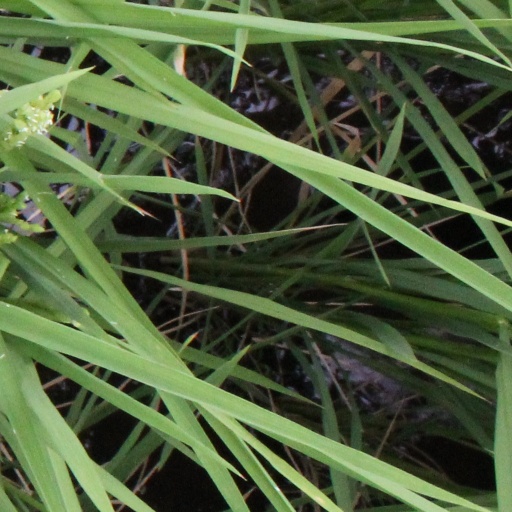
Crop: rice